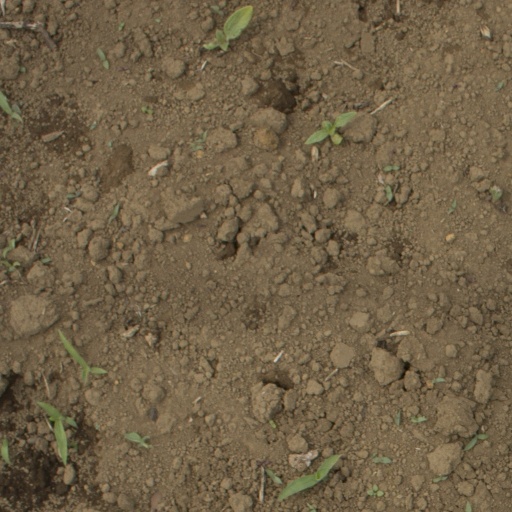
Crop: Jerusalem artichoke